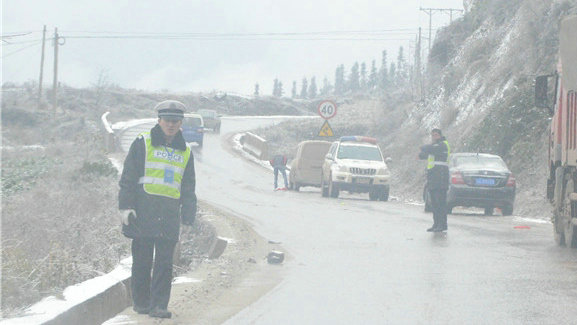
Weather: snow or frosty